Kansas Jayhawks men's basketball

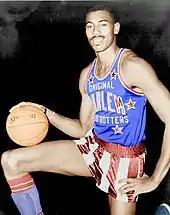
Wilt Chamberlain was one of the top centers to ever play for the Jayhawks.

In 1907, Kansas hired one of Naismith's players, Dr. Forrest C. "Phog" Allen as head coach. Naismith provided Allen with a now infamous piece of wisdom: "You can't coach basketball; you just play it." Allen would set out to prove the adage wrong and through success and an unrivaled coaching tree has become known as the "Father of Basketball Coaching", having passed on his knowledge of the game to some of the most well-respected names in the history of college basketball, including National Basketball Hall of Fame coaches Adolph Rupp, Dean Smith, Dutch Lonborg and Ralph Miller (all except Lonborg were born and raised in Kansas). Allen coached the team from 1907 to 1909, but William O. Hamilton coached from 1909 to 1919, with Allen taking over again in 1919. The team went 125–59 and won five conference championships under Hamilton's direction.